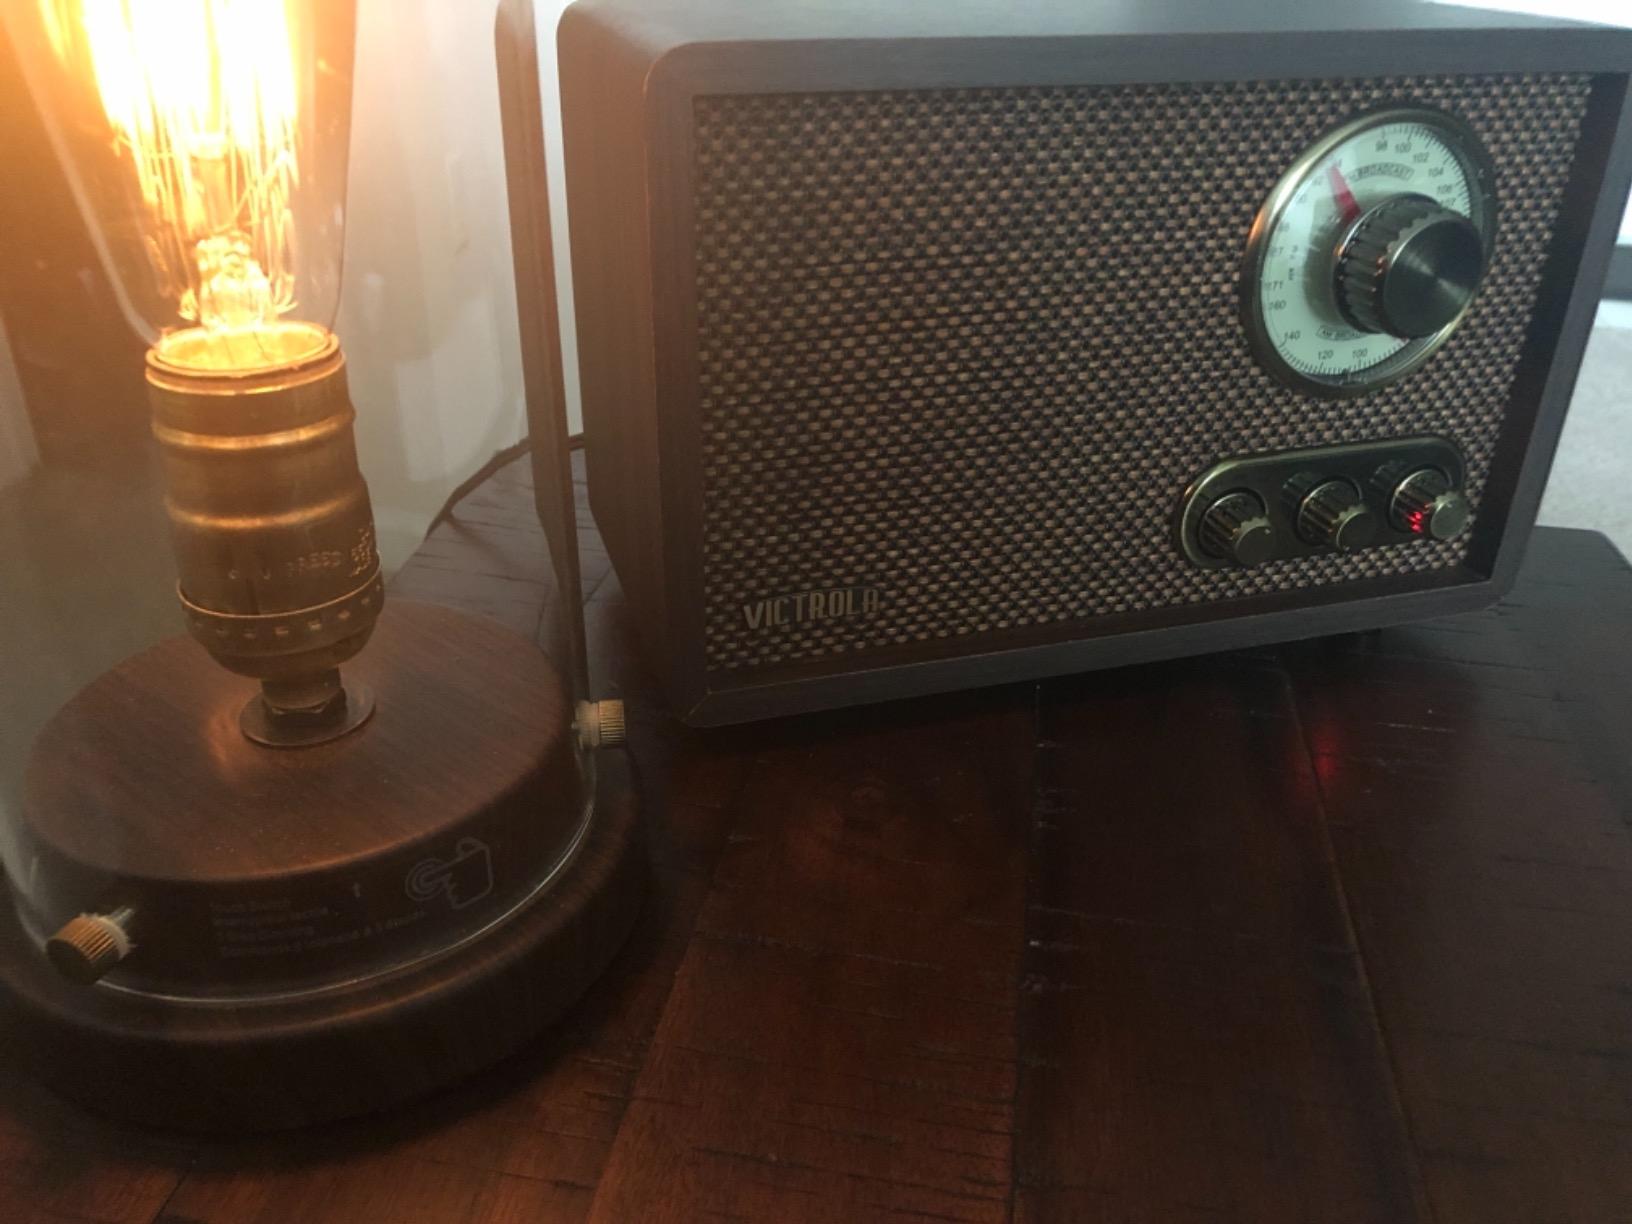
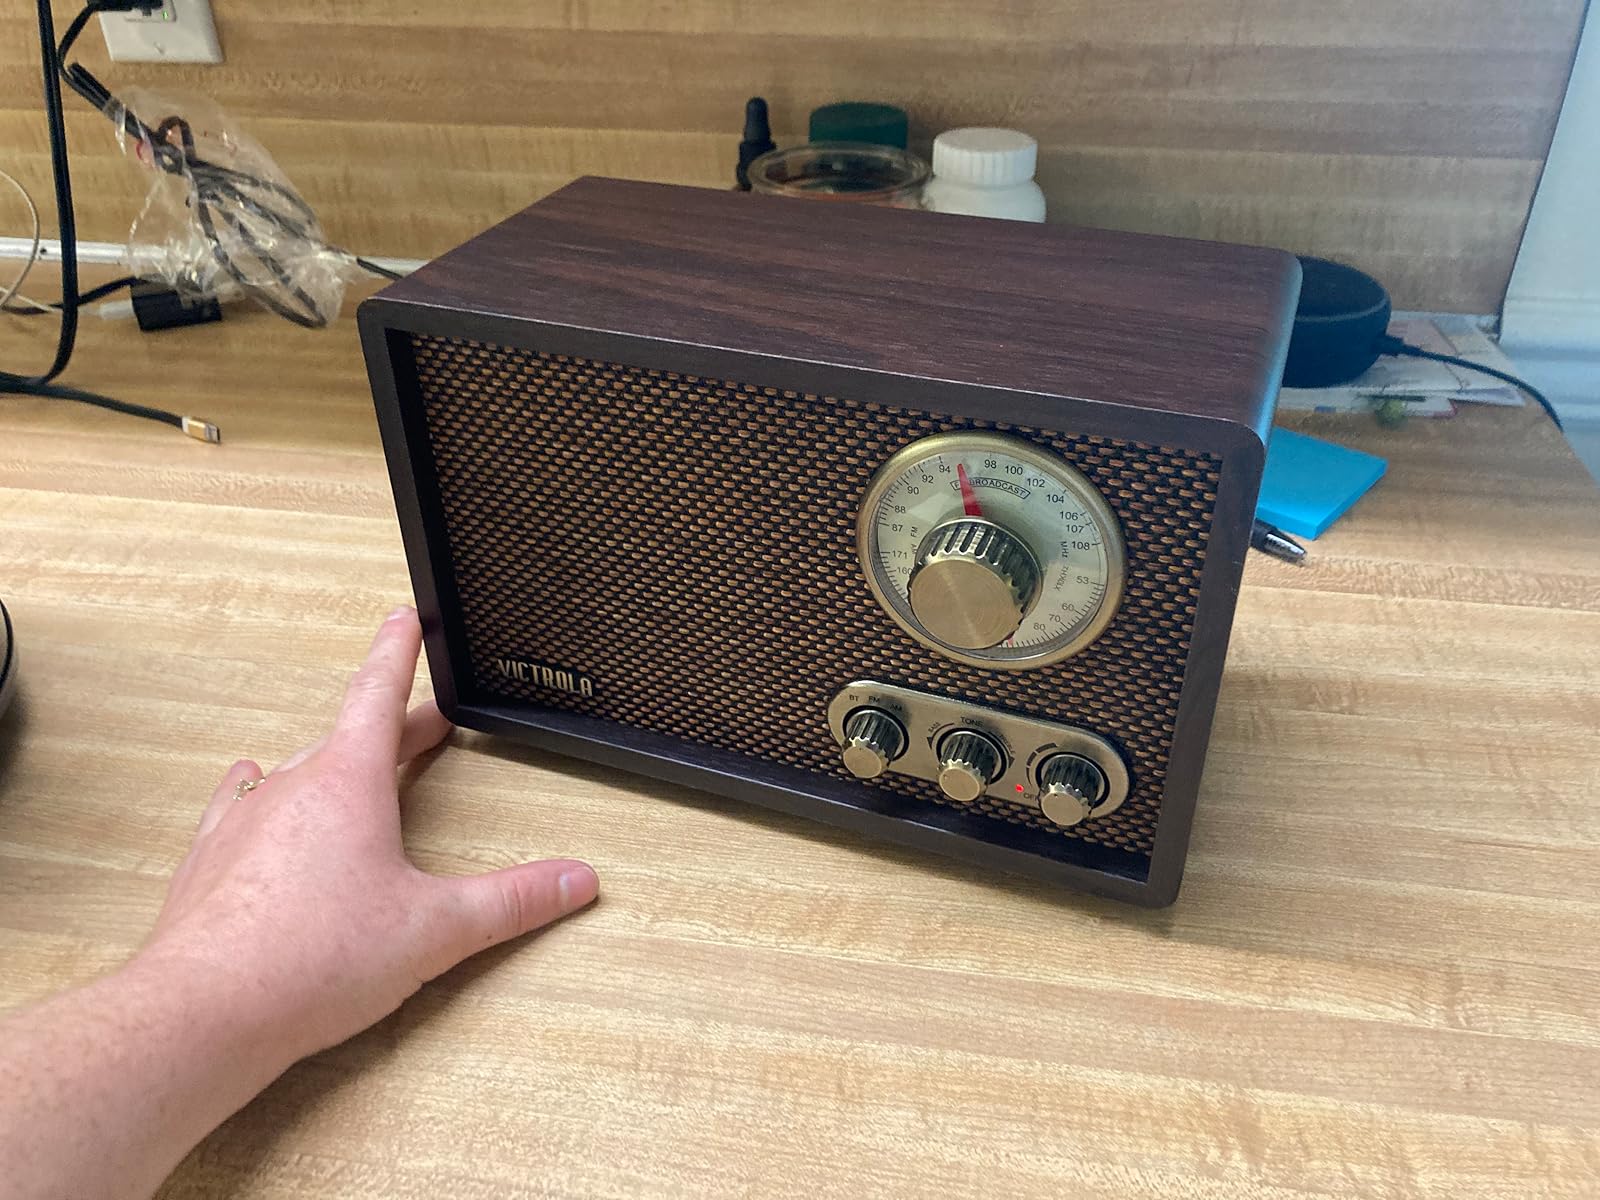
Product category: radio
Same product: yes